Dizzee Rascal

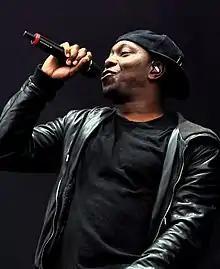
Rascal performing at Rock am Ring 2013

Dylan Kwabena Mills (born 18 September 1984), known professionally as Dizzee Rascal, is a British rapper and MC. He is often credited as a pioneer of British hip hop and grime music and was ranked by "Complex" as one of the greatest British rappers of all time. His work has also incorporated elements of UK garage, bassline and R&B. Dizzee Rascal's music is also often credited with bringing UK rap into the mainstream and became the country's first rapper to achieve international recognition.